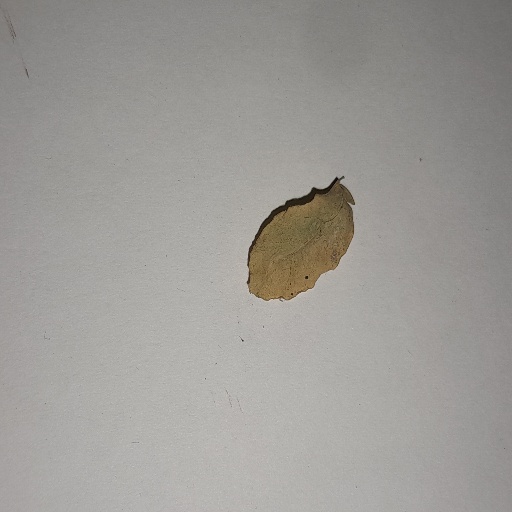
Species: Sojina
Leaf condition: Yellow Leaf